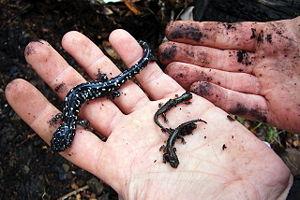
Aneides flavipunctatus est une espèce d'urodèles de la famille des Plethodontidae.